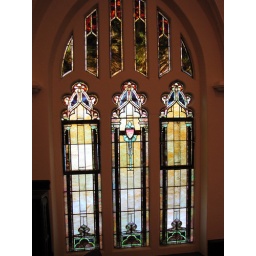
One of many stained glass window inside the First Presbyterian Church in Wichita Kansas.